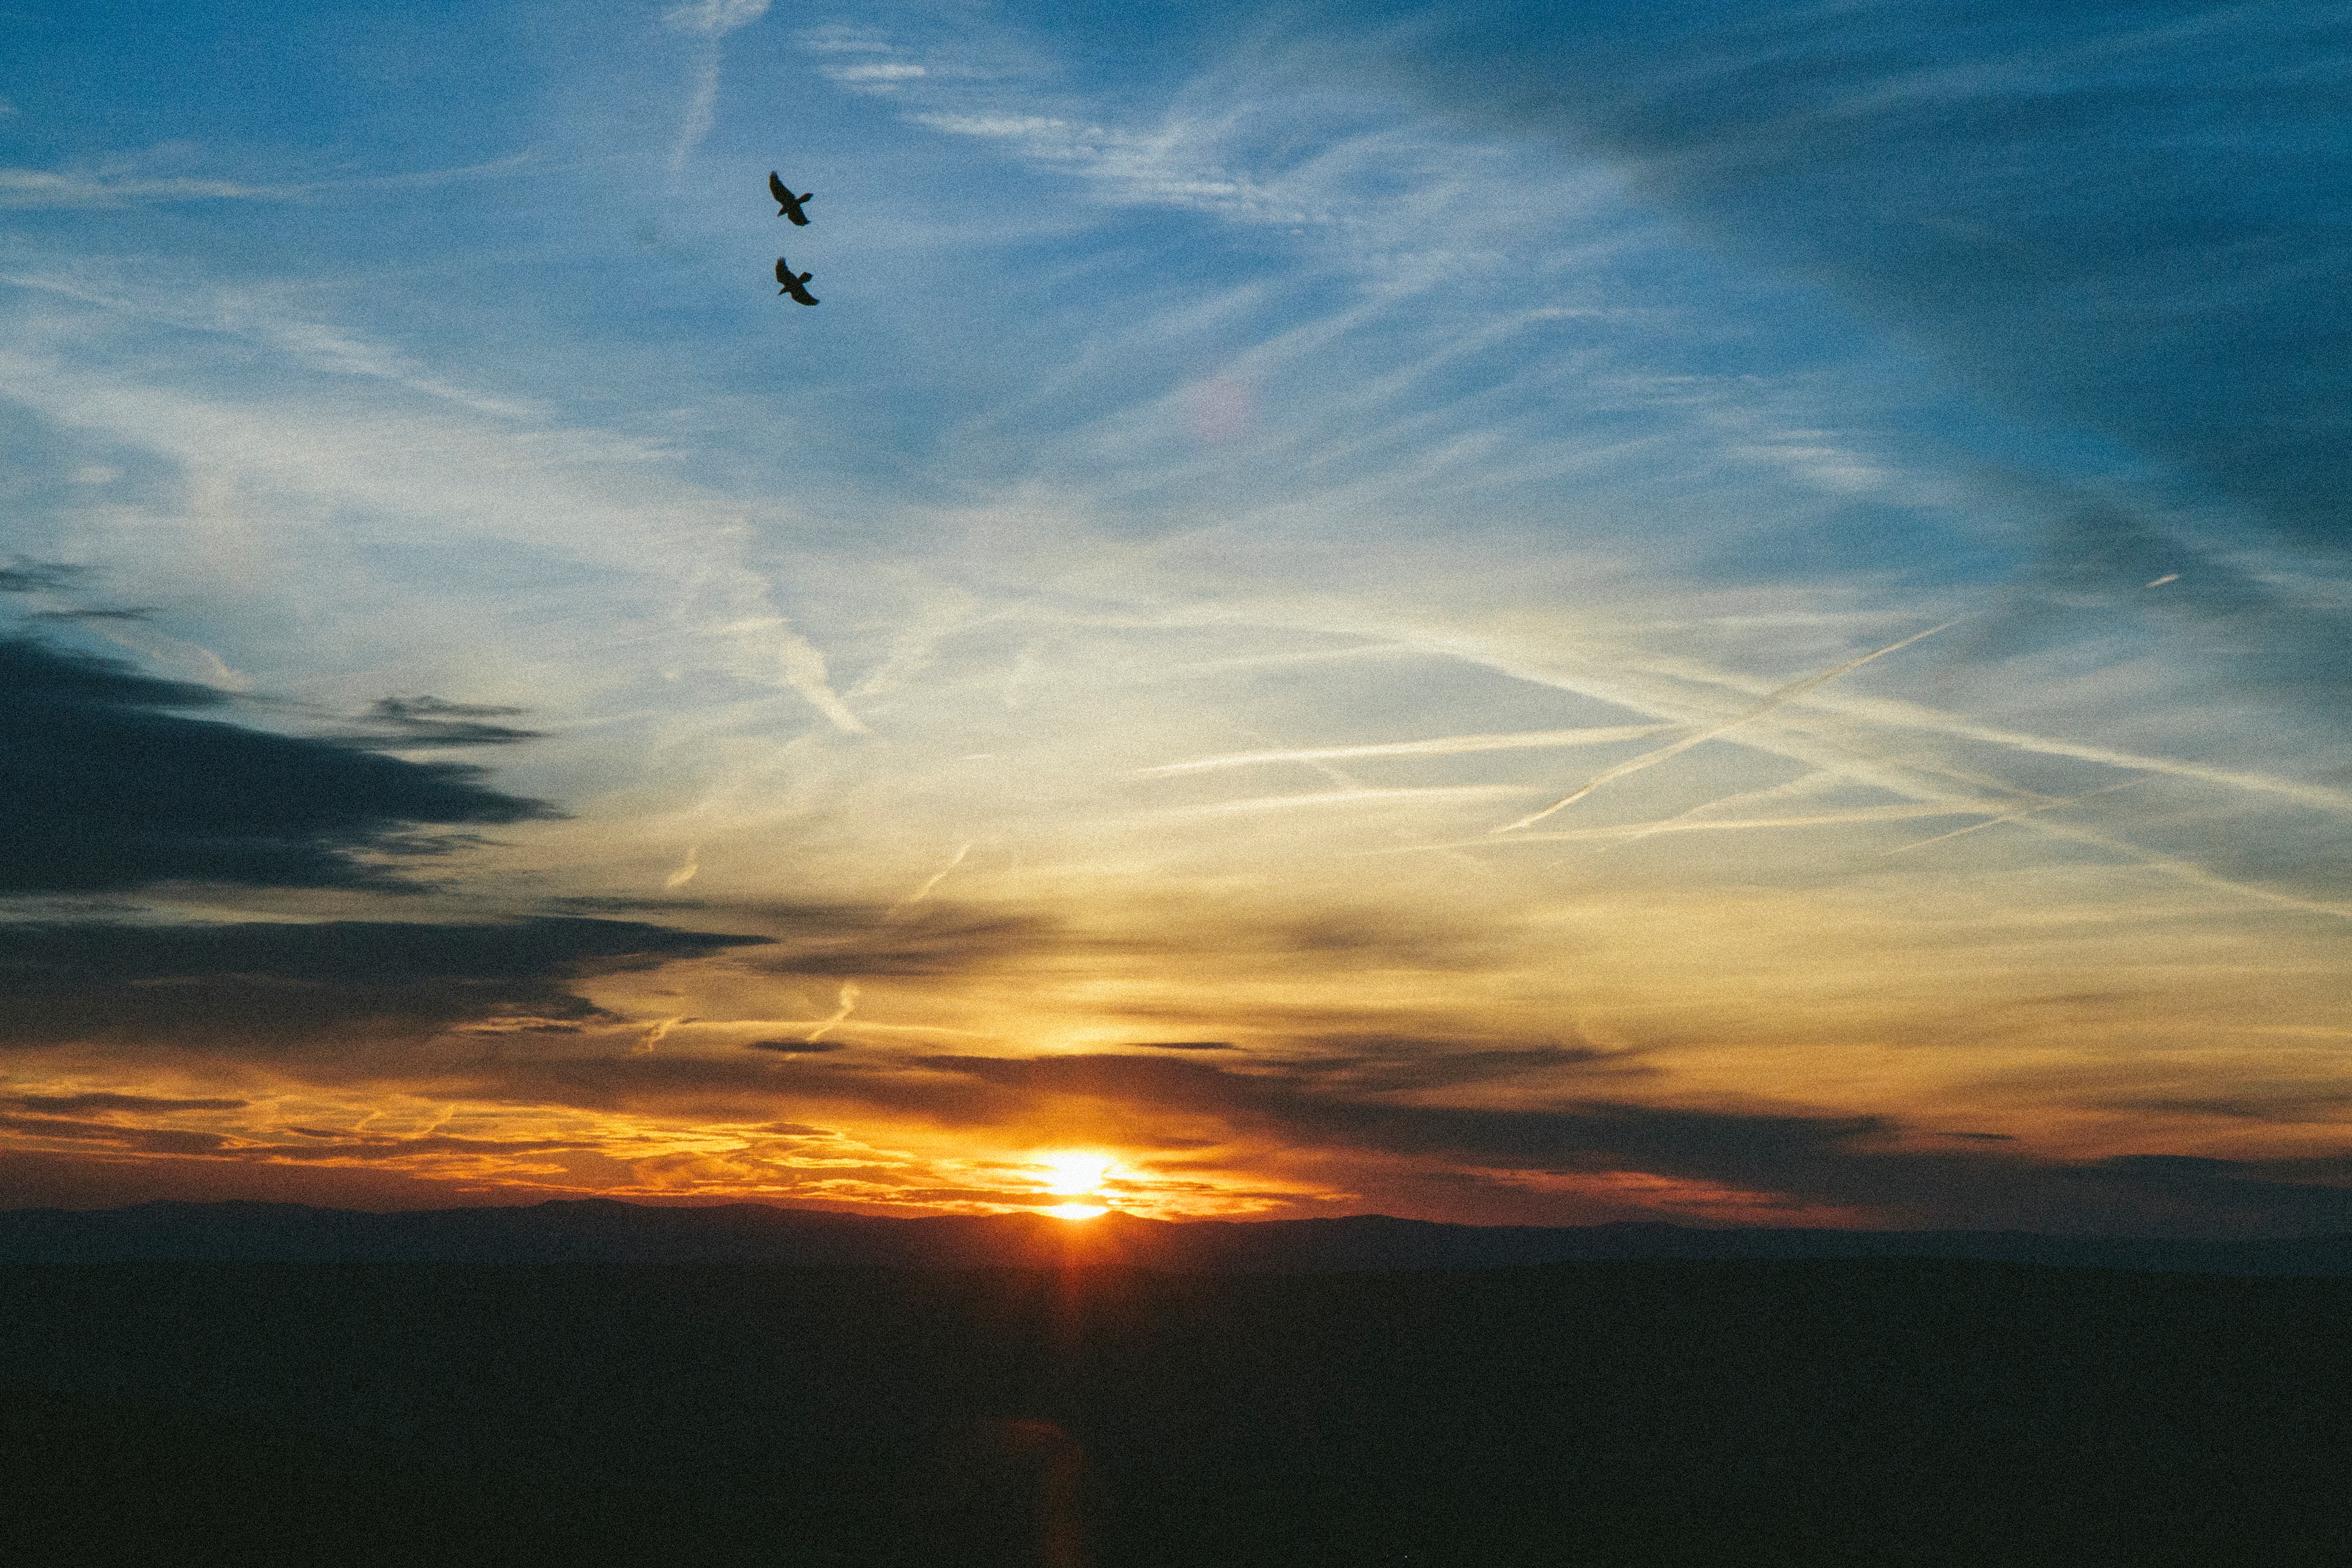
sea, horizon, cloud, sky, sun, sunrise, sunset, sunlight, morning, dawn, atmosphere, dusk, evening, flight, afterglow, atmosphere of earth